Darren Sproles

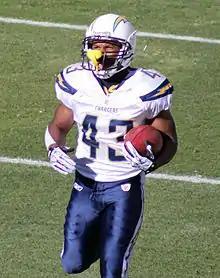
Sproles with the Chargers in January 2011

On November 11, 2007, in the Chargers' 23–21 upset over the Indianapolis Colts, Sproles made history by returning a kickoff and a punt for his first two NFL touchdowns—the first player in league history ever to do so. He returned the opening kickoff 89 yards for the game's first score. After Nate Kaeding's field goal increased the Chargers' lead to 10–0, Sproles returned a Hunter Smith punt 46 yards for another touchdown for a 16–0 lead. Sproles became the first player to return a kickoff and a punt for a touchdown in the same game since Dante Hall did so in 2003.